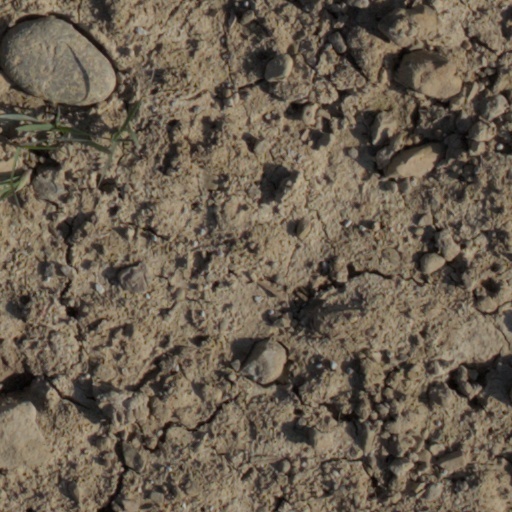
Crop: wheat